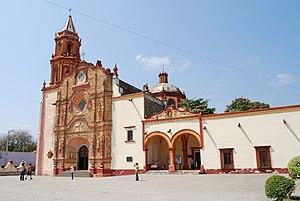
Selon le site officiel du Secrétariat du Tourisme, en juin 2019 le Mexique comptait 121 pueblos mágicos répartis dans 31 états de la fédération.